As American as Shoofly Pie

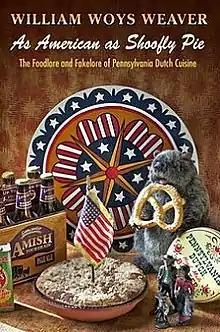
First edition

As American as Shoofly Pie: The Foodlore and Fakelore of Pennsylvania Dutch Cuisine is a 2013 nonfiction book by William Woys Weaver, published by University of Pennsylvania Press.